Rob Adams (actor)

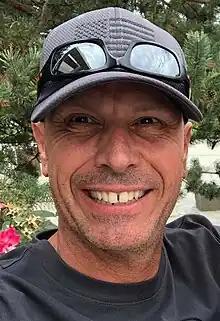
Adams in 2021

Rob Adams (born Robert Lee Adams II; February 27, 1970) is an American actor, owner of The Actors Workshop, film acting coach, offensive coordinator at Tesoro High School and former college football quarterback.